Charles Beyer

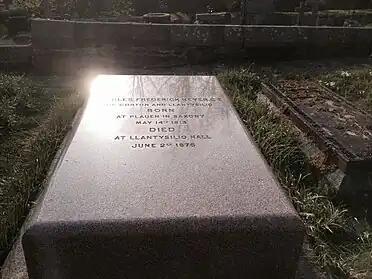
Beyer's grave; Llantysilio (near Llangollen), Denbighshire. 2015

Beyer's first contact with Owens college was in 1860 when he was introduction to Professor Greenwood. In parallel with the campaign to turn Owens College into a university, Beyer was keen to establish a suitable engineering school such as those in Germany; he had attended such an institution, and knew there was no similar facility to train new engineers in Britain. Moreover, he wanted to establish an engineering department within the college rather than as a separate entity outside the university, as in Germany.